Albert Goldman (politician)

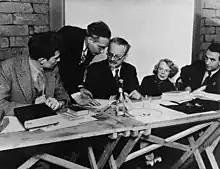
Mexico 1937; left to right: Jean van Heijenoort, Goldman, Leon Trotsky, Natalia Sedova, Jan Frankel

After his expulsion from the CPUSA, Goldman joined the Communist League of America (CLA), the small Trotskyist opposition party headed by James P. Cannon and Max Shachtman. He worked as an attorney on behalf of the Trotskyist movement, representing the CLA-led Minneapolis Teamsters strikers in 1934.